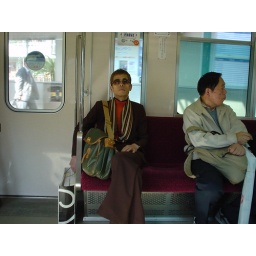
metrosexual male look-alike creature in the train in Tokyo